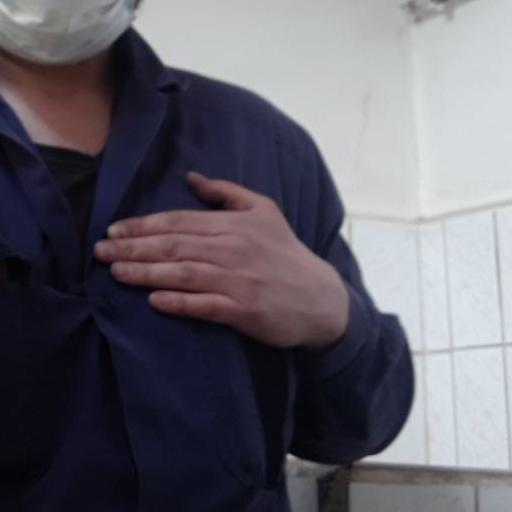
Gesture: no_gesture